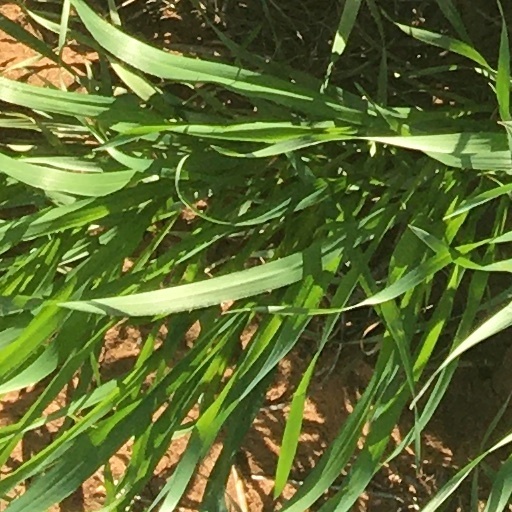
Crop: wheat